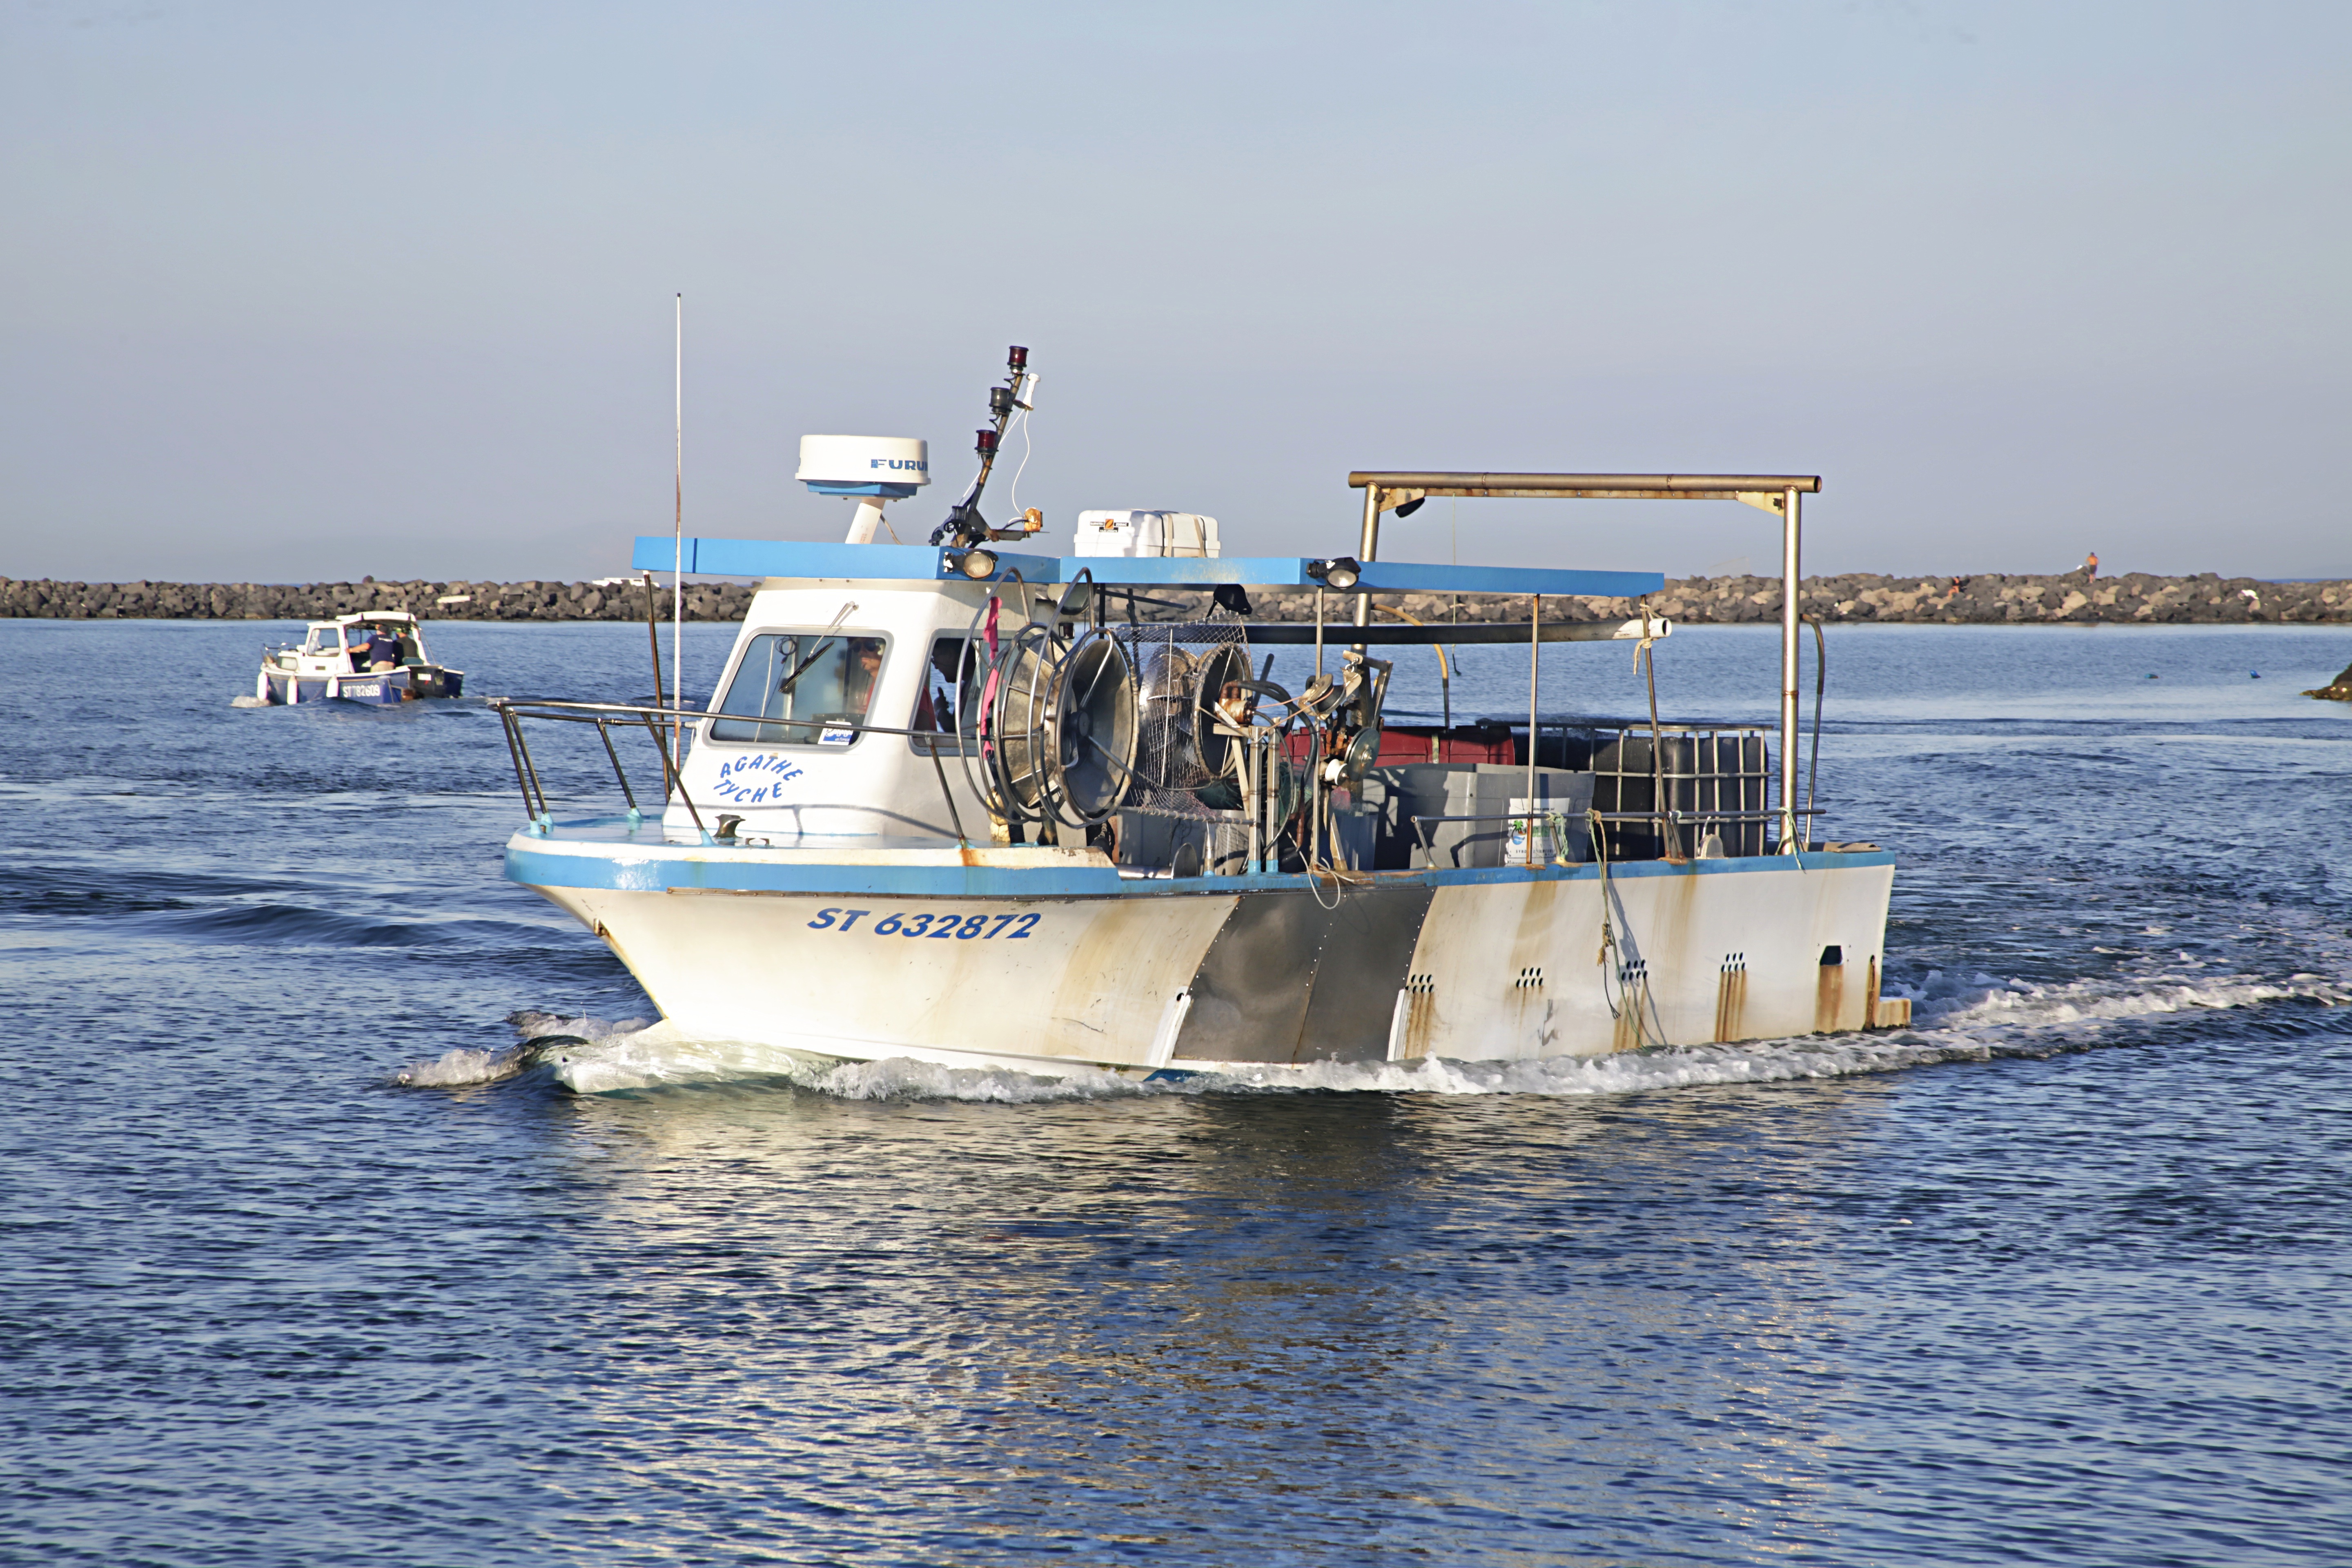
sea, coast, ocean, boat, vehicle, fishing, fisherman, bay, boating, net, watercraft, marin, fishing vessel, fisherman boat, skiff, fishing trawler, patrol boat